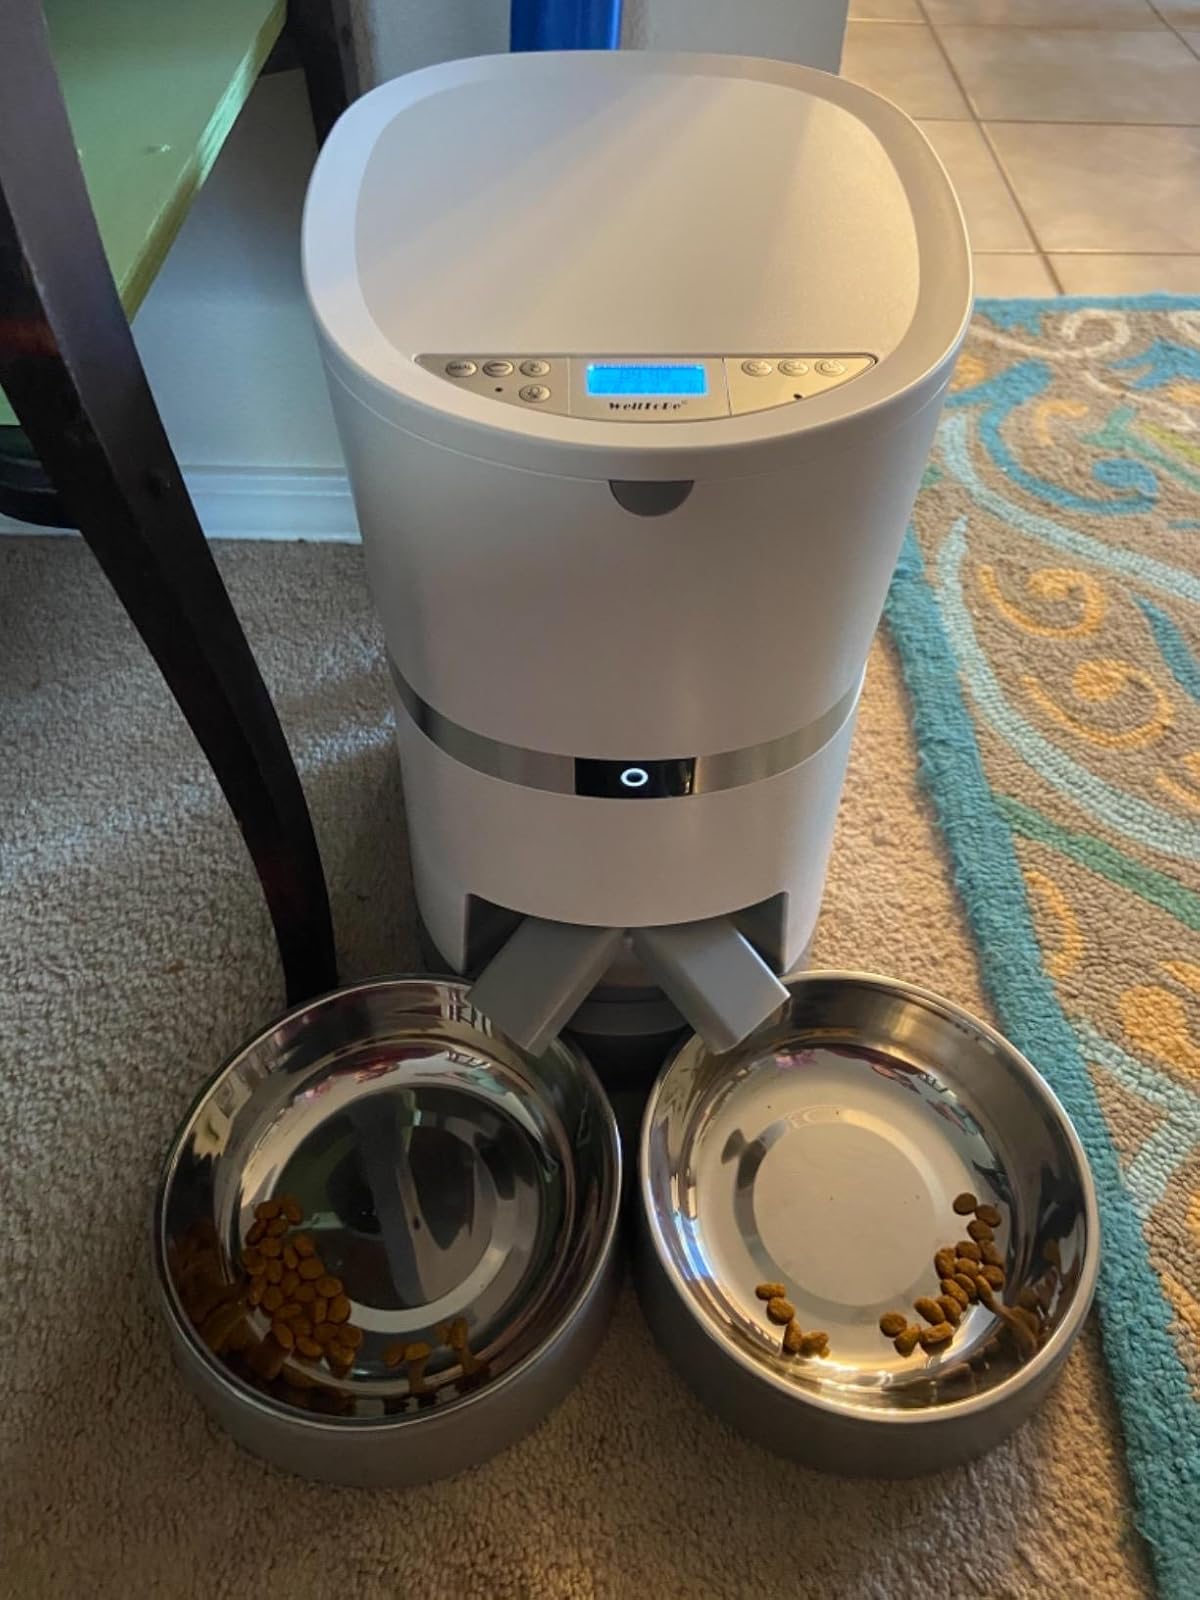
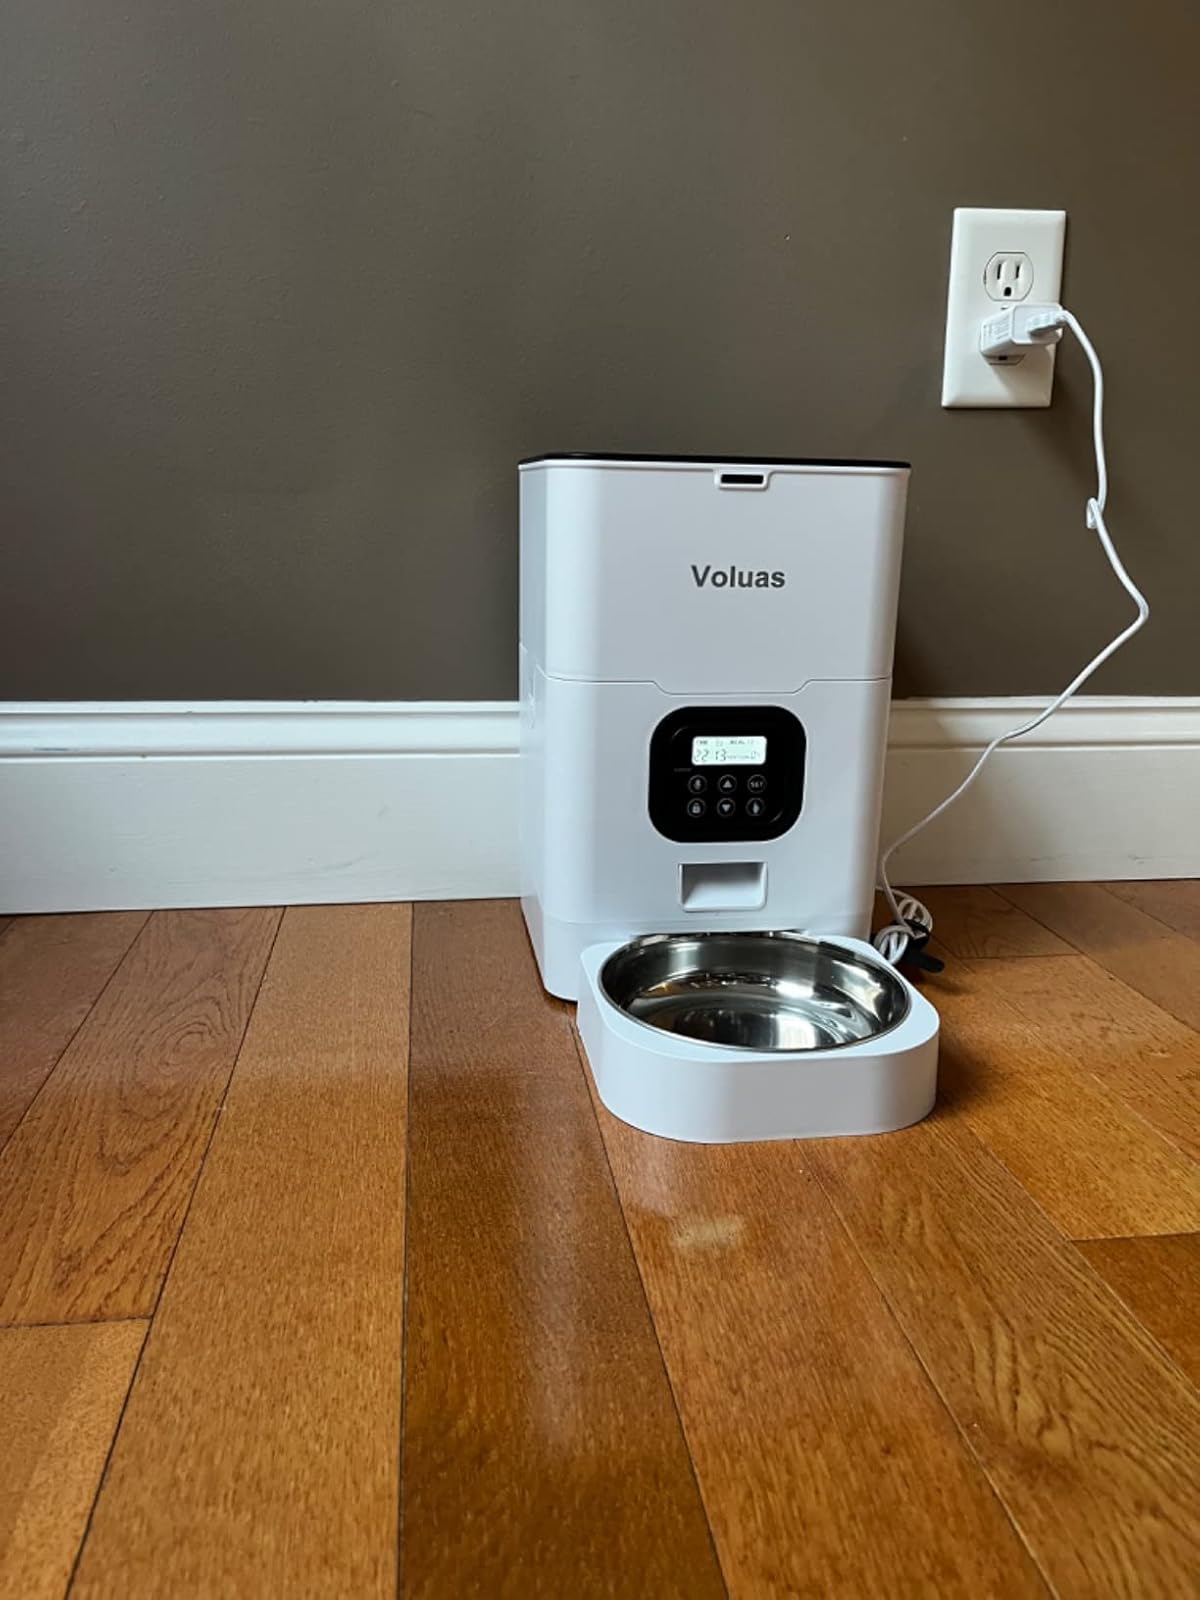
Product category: items_feeder
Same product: no